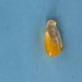
Maize quality: Bad